Watermelon snow

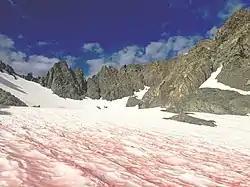
Watermelon snow on Mount Ritter in California

Watermelon snow, also called snow algae, pink snow, red snow, or blood snow, is a phenomenon caused by "Chlamydomonas nivalis", a species of green algae containing a secondary red carotenoid pigment (astaxanthin) in addition to chlorophyll. Unlike most species of fresh-water algae, this species appears to be cryophilic (cold-loving) and thrives in freezing water.